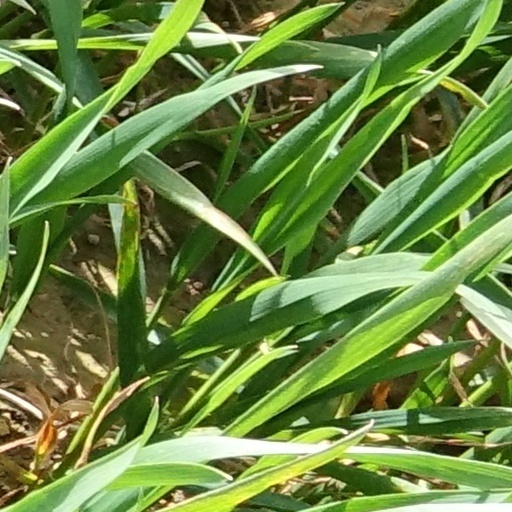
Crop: wheat